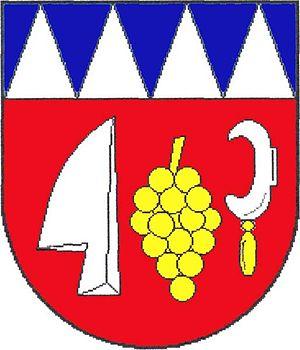
Hostěrádky-Rešov est une commune du district de Vyškov, dans la région de Moravie-du-Sud, en République tchèque. Sa population s'élevait à 851 habitants en 2019.